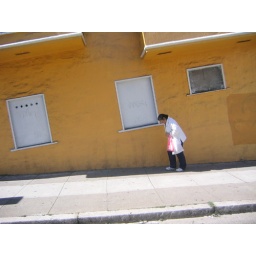
woman walking up Pacific street in San Francisco's chinatown.